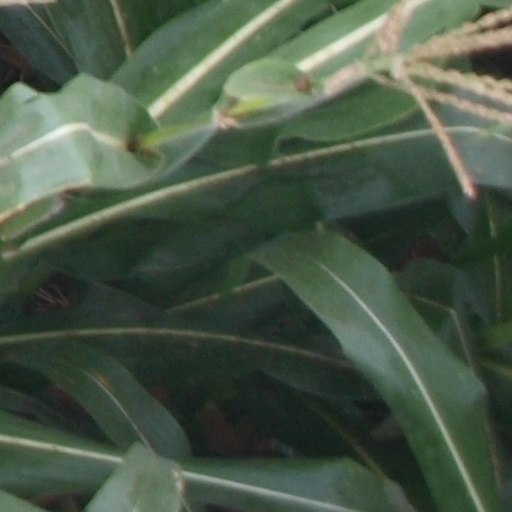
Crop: maize; corn